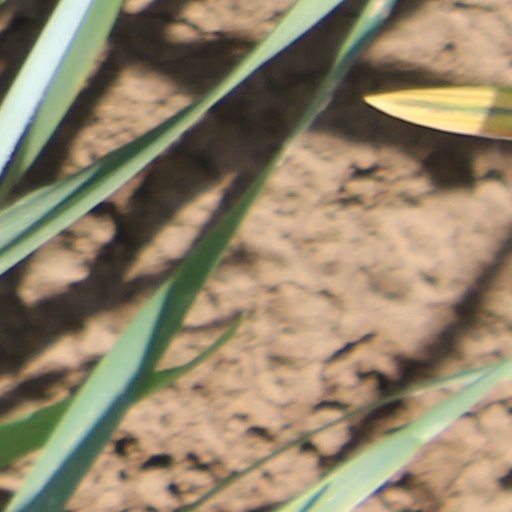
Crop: wheat